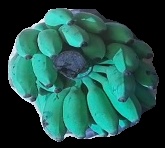
Variety: elakki-bale
Grade: grade3